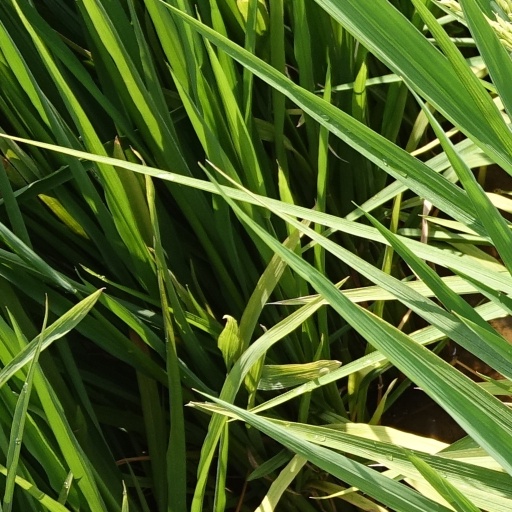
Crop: rice